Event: Ecuador Earthquake
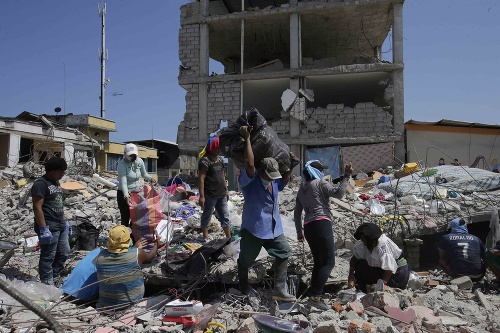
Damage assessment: damage